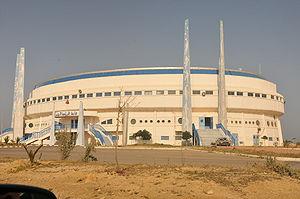
Salle Omnisports 7 Novembre à Monastir, Tunisie